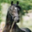
Label: horse